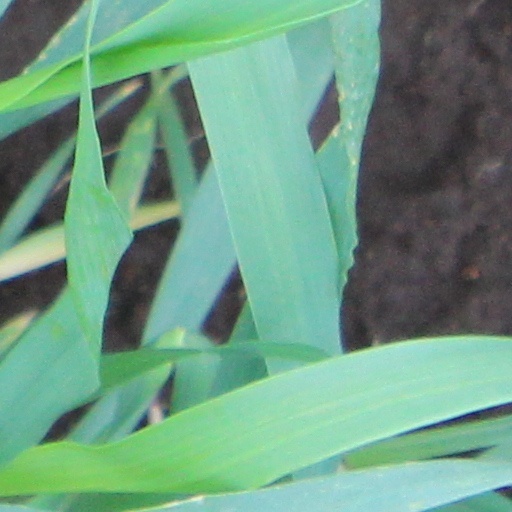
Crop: wheat